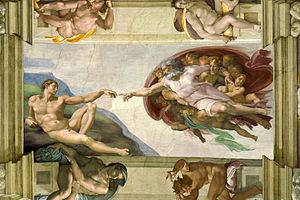
La providence désigne l'action sur le monde d'une volonté extérieure conduisant les événements à des fins. L'idée s'oppose donc diamètralement à celle de hasard et dans un certain sens à celle de fatalité.
La Renaissance est une période de l'époque moderne associée à la redécouverte de la littérature, de la philosophie et des sciences de l'Antiquité, qui a pour point de départ la Renaissance italienne. En effet, la Renaissance est l'œuvre, à Florence, des artistes qui peuvent y exprimer librement leur art : une Pré-Renaissance se produit dans plusieurs villes d'Italie dès les XIIIᵉ et XIVᵉ siècles. La Renaissance s'exprime au XVᵉ siècle dans la plus grande partie de l'Italie, en Espagne, en Flandre et en Allemagne, sous la forme de ce que l'on appelle la Première Renaissance ; ainsi en Flandre, sur les quatre primitifs flamands, les deux premiers vivent au XVᵉ siècle. La Renaissance concerne l'ensemble de l'Europe au XVIᵉ siècle.
La philosophie de l'histoire est la branche de la philosophie traitant du sens et des finalités du devenir historique. Elle regroupe l'ensemble des approches, se succédant de l'Antiquité à l'époque contemporaine, tendant à affirmer que l'histoire n'est pas le fruit du hasard, de l'imprévu, voire du chaos, mais qu'elle obéit à un dessein en suivant un parcours. Dans une perspective chronologique, on peut globalement distinguer cinq étapes.
L'humanisme, terme créé à la fin du XVIIIᵉ siècle et popularisé au début du XIXᵉ siècle, a d'abord et pendant longtemps désigné exclusivement un mouvement culturel, philosophique et artistique prenant naissance au XIVᵉ siècle dans l'Italie de la Renaissance, puis se développant dans le reste de l’Europe. Moment de transition du Moyen Âge aux Temps modernes, ce mouvement est en partie porté par l'esprit de laïcité qui resurgit alors, point de départ d’une crise de confiance profonde qui affecte l'Église catholique.
L’anthropocentrisme est une conception philosophique qui considère l’humain comme l'entité centrale la plus significative de l'Univers et qui appréhende la réalité à travers la seule perspective humaine.